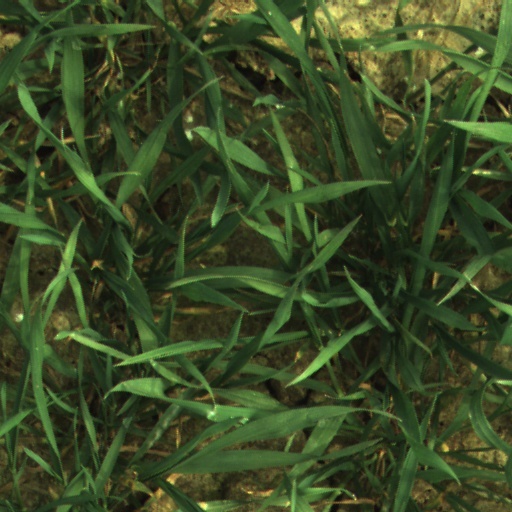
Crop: wheat